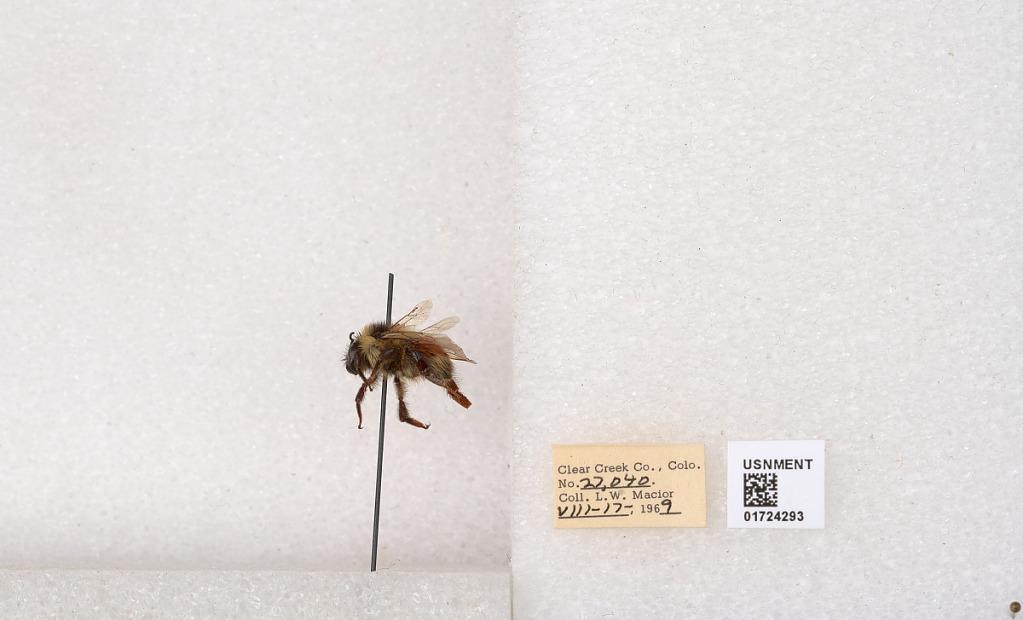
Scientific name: Bombus (Pyrobombus) sylvicola Kirby
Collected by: L. Macior
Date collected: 1969-8-17
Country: United States
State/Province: Colorado
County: Clear Creek
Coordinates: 39.7006, -105.694